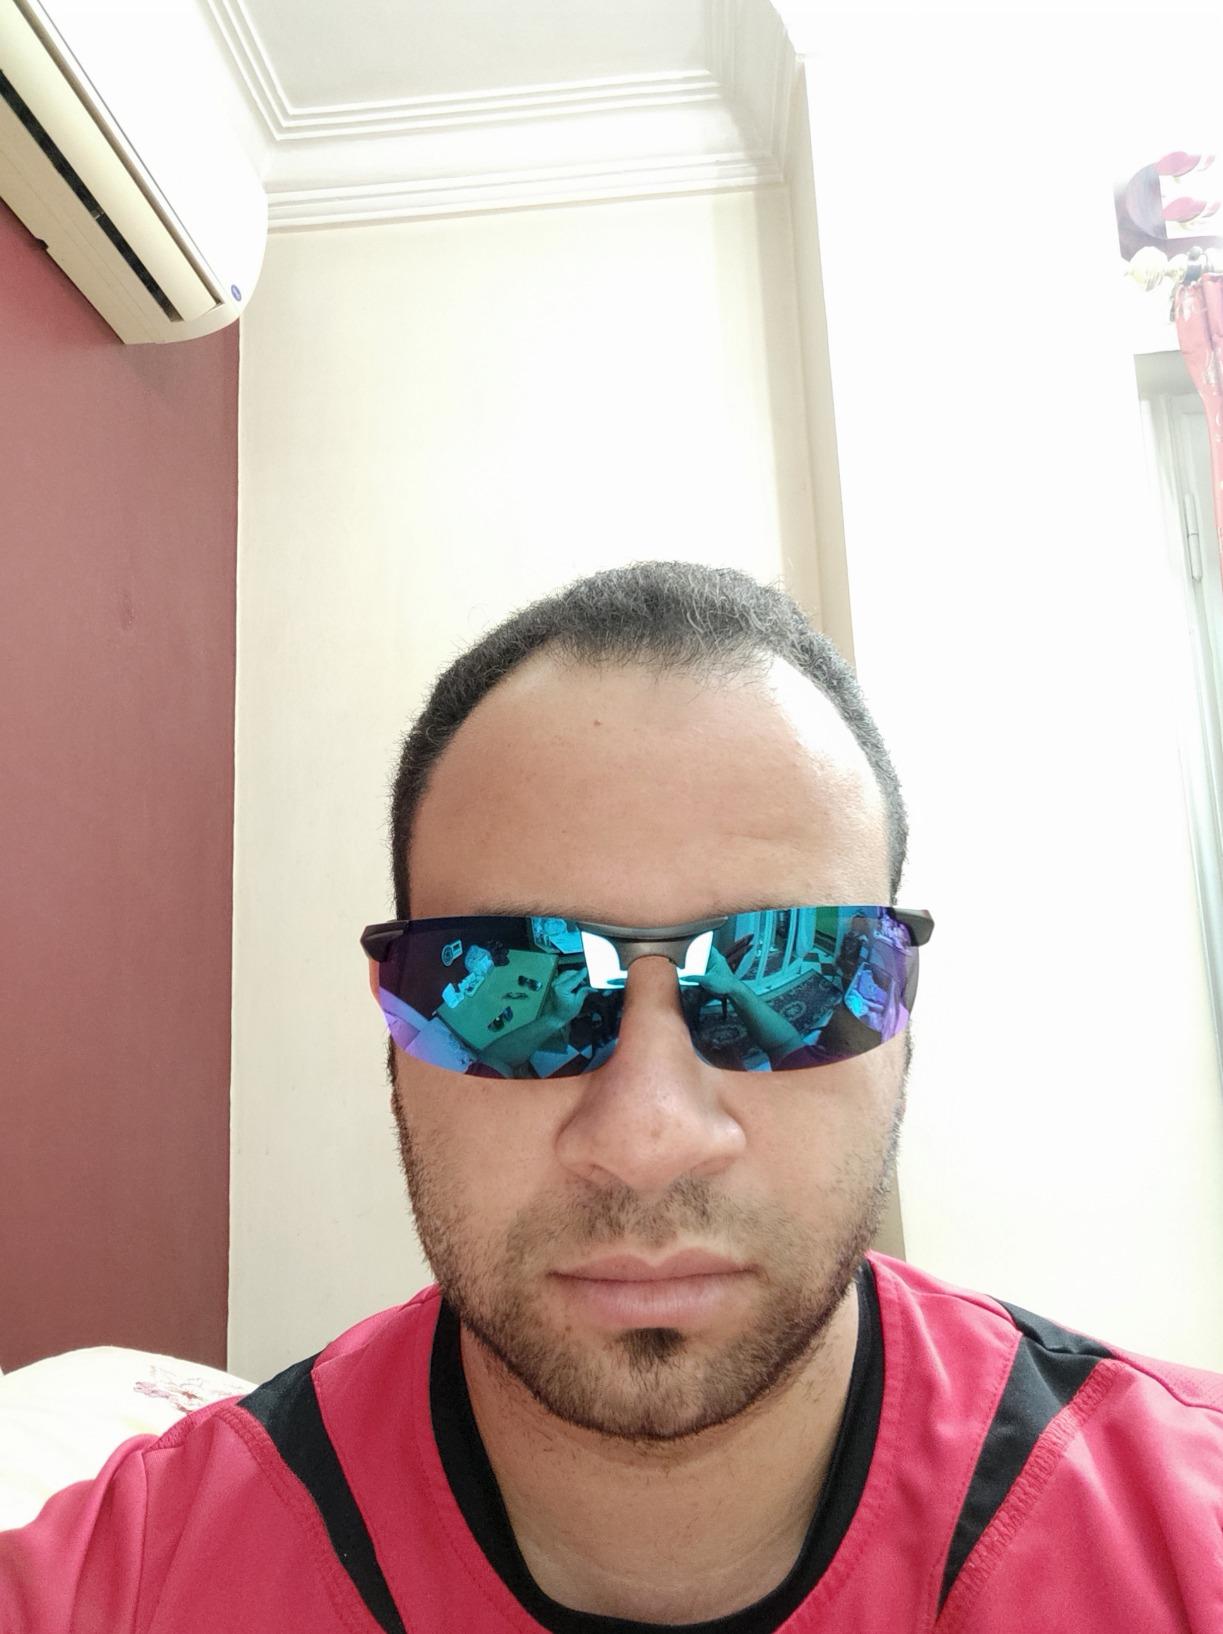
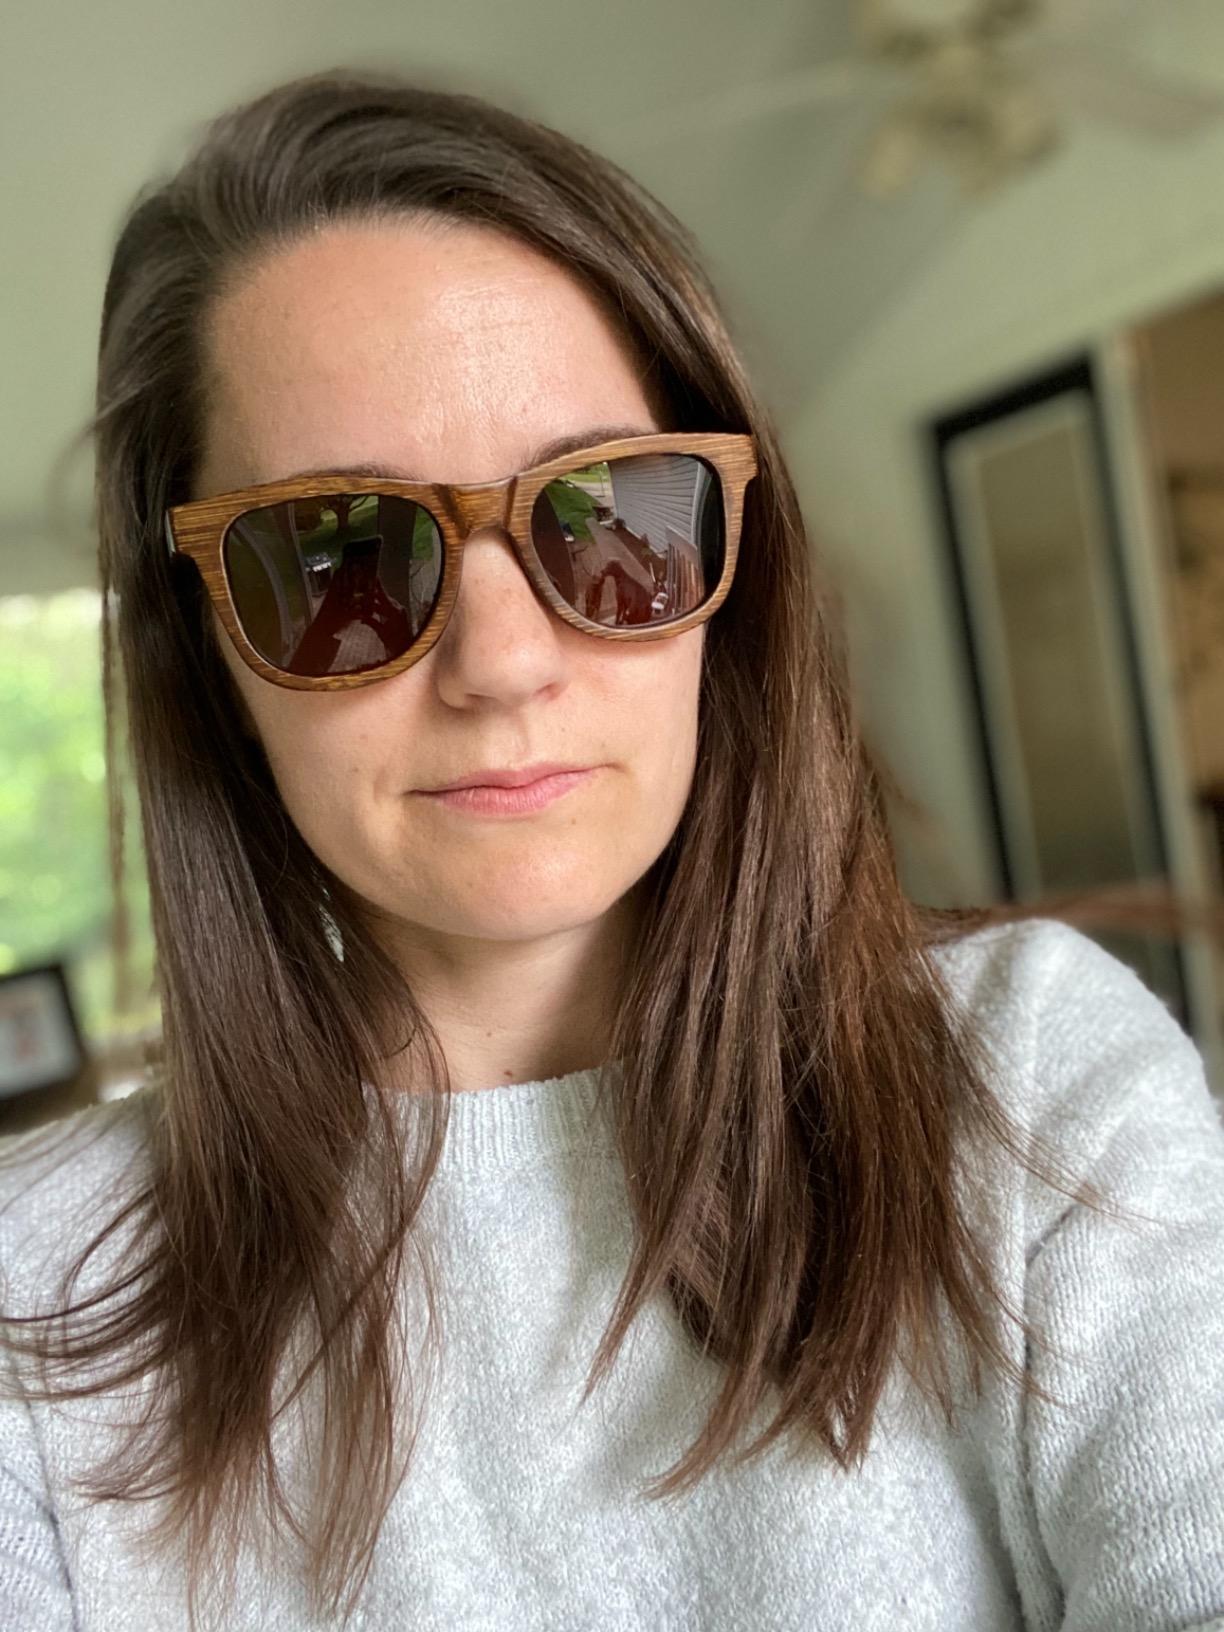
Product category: accessories_sunglasses
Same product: no